Battle of Eupatoria

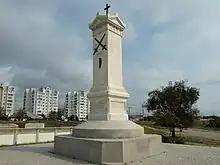
Crimean War Monument at the battlefield in Eupatoria

When the news of the defeat reached St. Petersburg, Tsar Nicholas was extremely disappointed and saddened. Already ill, Tsar Nicholas' spirit seemed broken and he died shortly thereafter on 2 March 1855. Succeeding his father, Tsar Alexander II dismissed Khrulev and replaced Prince Menshikov as the Commander-in-chief of the Russian forces for the Crimean War.